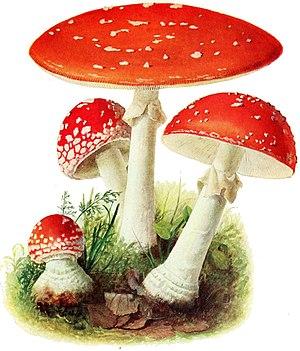
Les macromycètes ou macrochampignons sont des champignons dont la fructification est visible à l'œil nu. Ils s'opposent en cela aux micromycètes ou microchampignons qui ne peuvent être observé qu'au microscope, comme les levures ou les moisissures. Il s'agit d'une notion vague, aux limites peu claires, et qui ne recouvre aucune réalité évolutive ou taxinomique tangible. Elle est souvent utilisée pour désigner de manière savante les « champignons » de la langue courante, c'est-à-dire ceux susceptibles d'être récoltés pour l'alimentation ou d'autres usages.